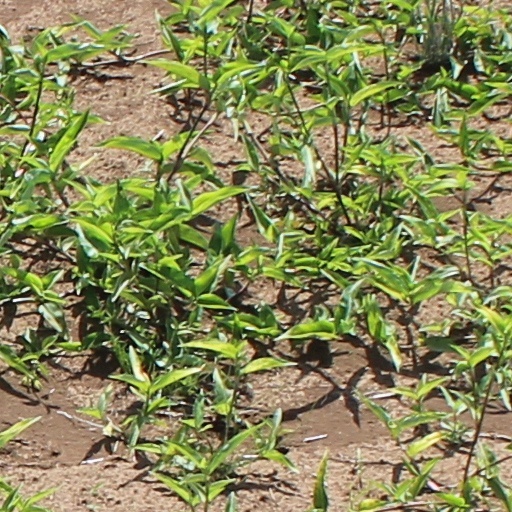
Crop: wheat